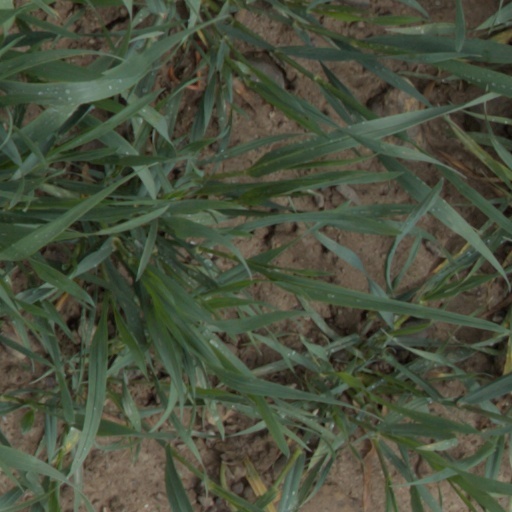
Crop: wheat